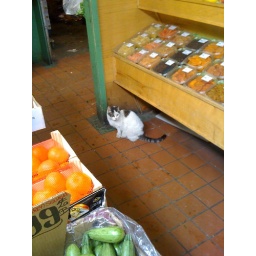
the cat who lives at our local fruit stand. i love seeing pets in stores in NY.